Greenbrier College

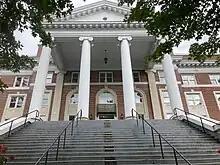
A close up of the main building of the former Greenbrier College

Greenbrier College was a women's college in Lewisburg, West Virginia in the United States from 1812 to 1972. It started as Lewisburg Academy and when the school closed during the American Civil War, it reopened in 1875 it split into two schools: the Greenbrier College for Women and the Greenbrier Military School. The Greenbrier College also went by the Lewisburg Female Institute and Lewisburg Female Seminary.